Question: Please indicate a possible affordance area of baseball bat that can be used for holding
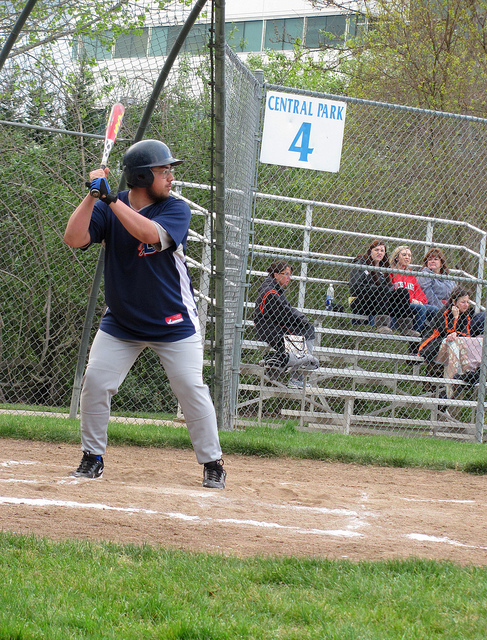
Answer: [99.193, 156.82, 107.087, 186.294]